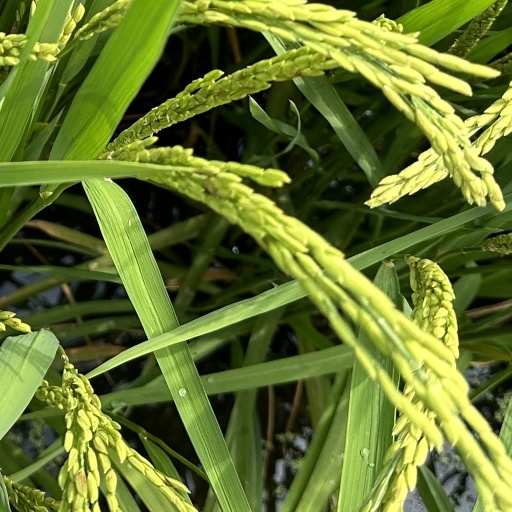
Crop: rice